Arica y Parinacota Region

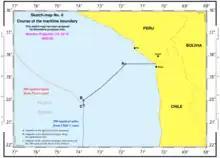
The maritime boundary between Chile and Peru as defined by the International Court of Justice on 27 January 2014.

On 26 January 2007, Peru's government issued a protest against Chile's demarcation of the coastal frontier the two countries share. According to the Peruvian Foreign Ministry, the Chilean legislatures had endorsed a plan regarding the Arica y Parinacota region which did not comply with the current established territorial demarcation. Moreover, it is alleged that the proposed Chilean law included an assertion of sovereignty over of land in Peru's Department of Tacna. According to the Peruvian Foreign Ministry, Chile has defined a new region "without respecting the Concordia demarcation."